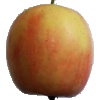
Label: Apple Pink Lady 1